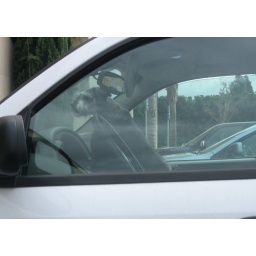
September 25, 2008 -- I thought this dog was funny. He was waiting in his car for his owner.